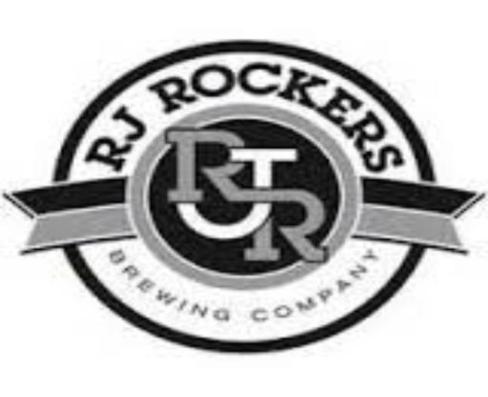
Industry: Food